George Dolenz

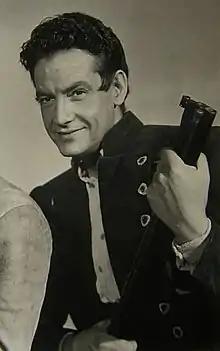
Dolenz in "Vendetta" (1950)

George Dolenz (born Jure Dolenc; akas: Giorgio Dolenz and George Dolentz; January 5, 1908 February 8, 1963) was an American film actor born in Trieste (then part of Austria-Hungary, now Italy), in the city's Slovene community.